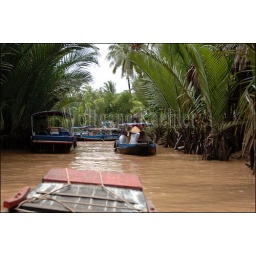
Vietnam, near saigon (Ho chi minh city), mekong river delta, nipa palm trees, boat